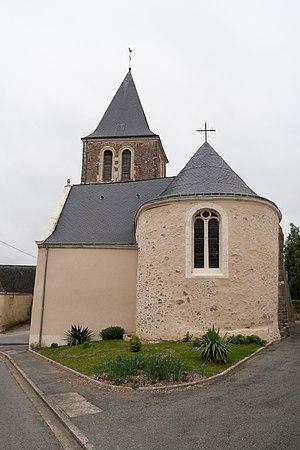
Église Saint-Pierre de Cosmes.
Cosmes est une commune française, située dans le département de la Mayenne en région Pays de la Loire, peuplée de 282 habitants.
La liste des églises de la Mayenne recense de manière exhaustive les églises, cathédrale et basiliques situées dans le département français de la Mayenne.